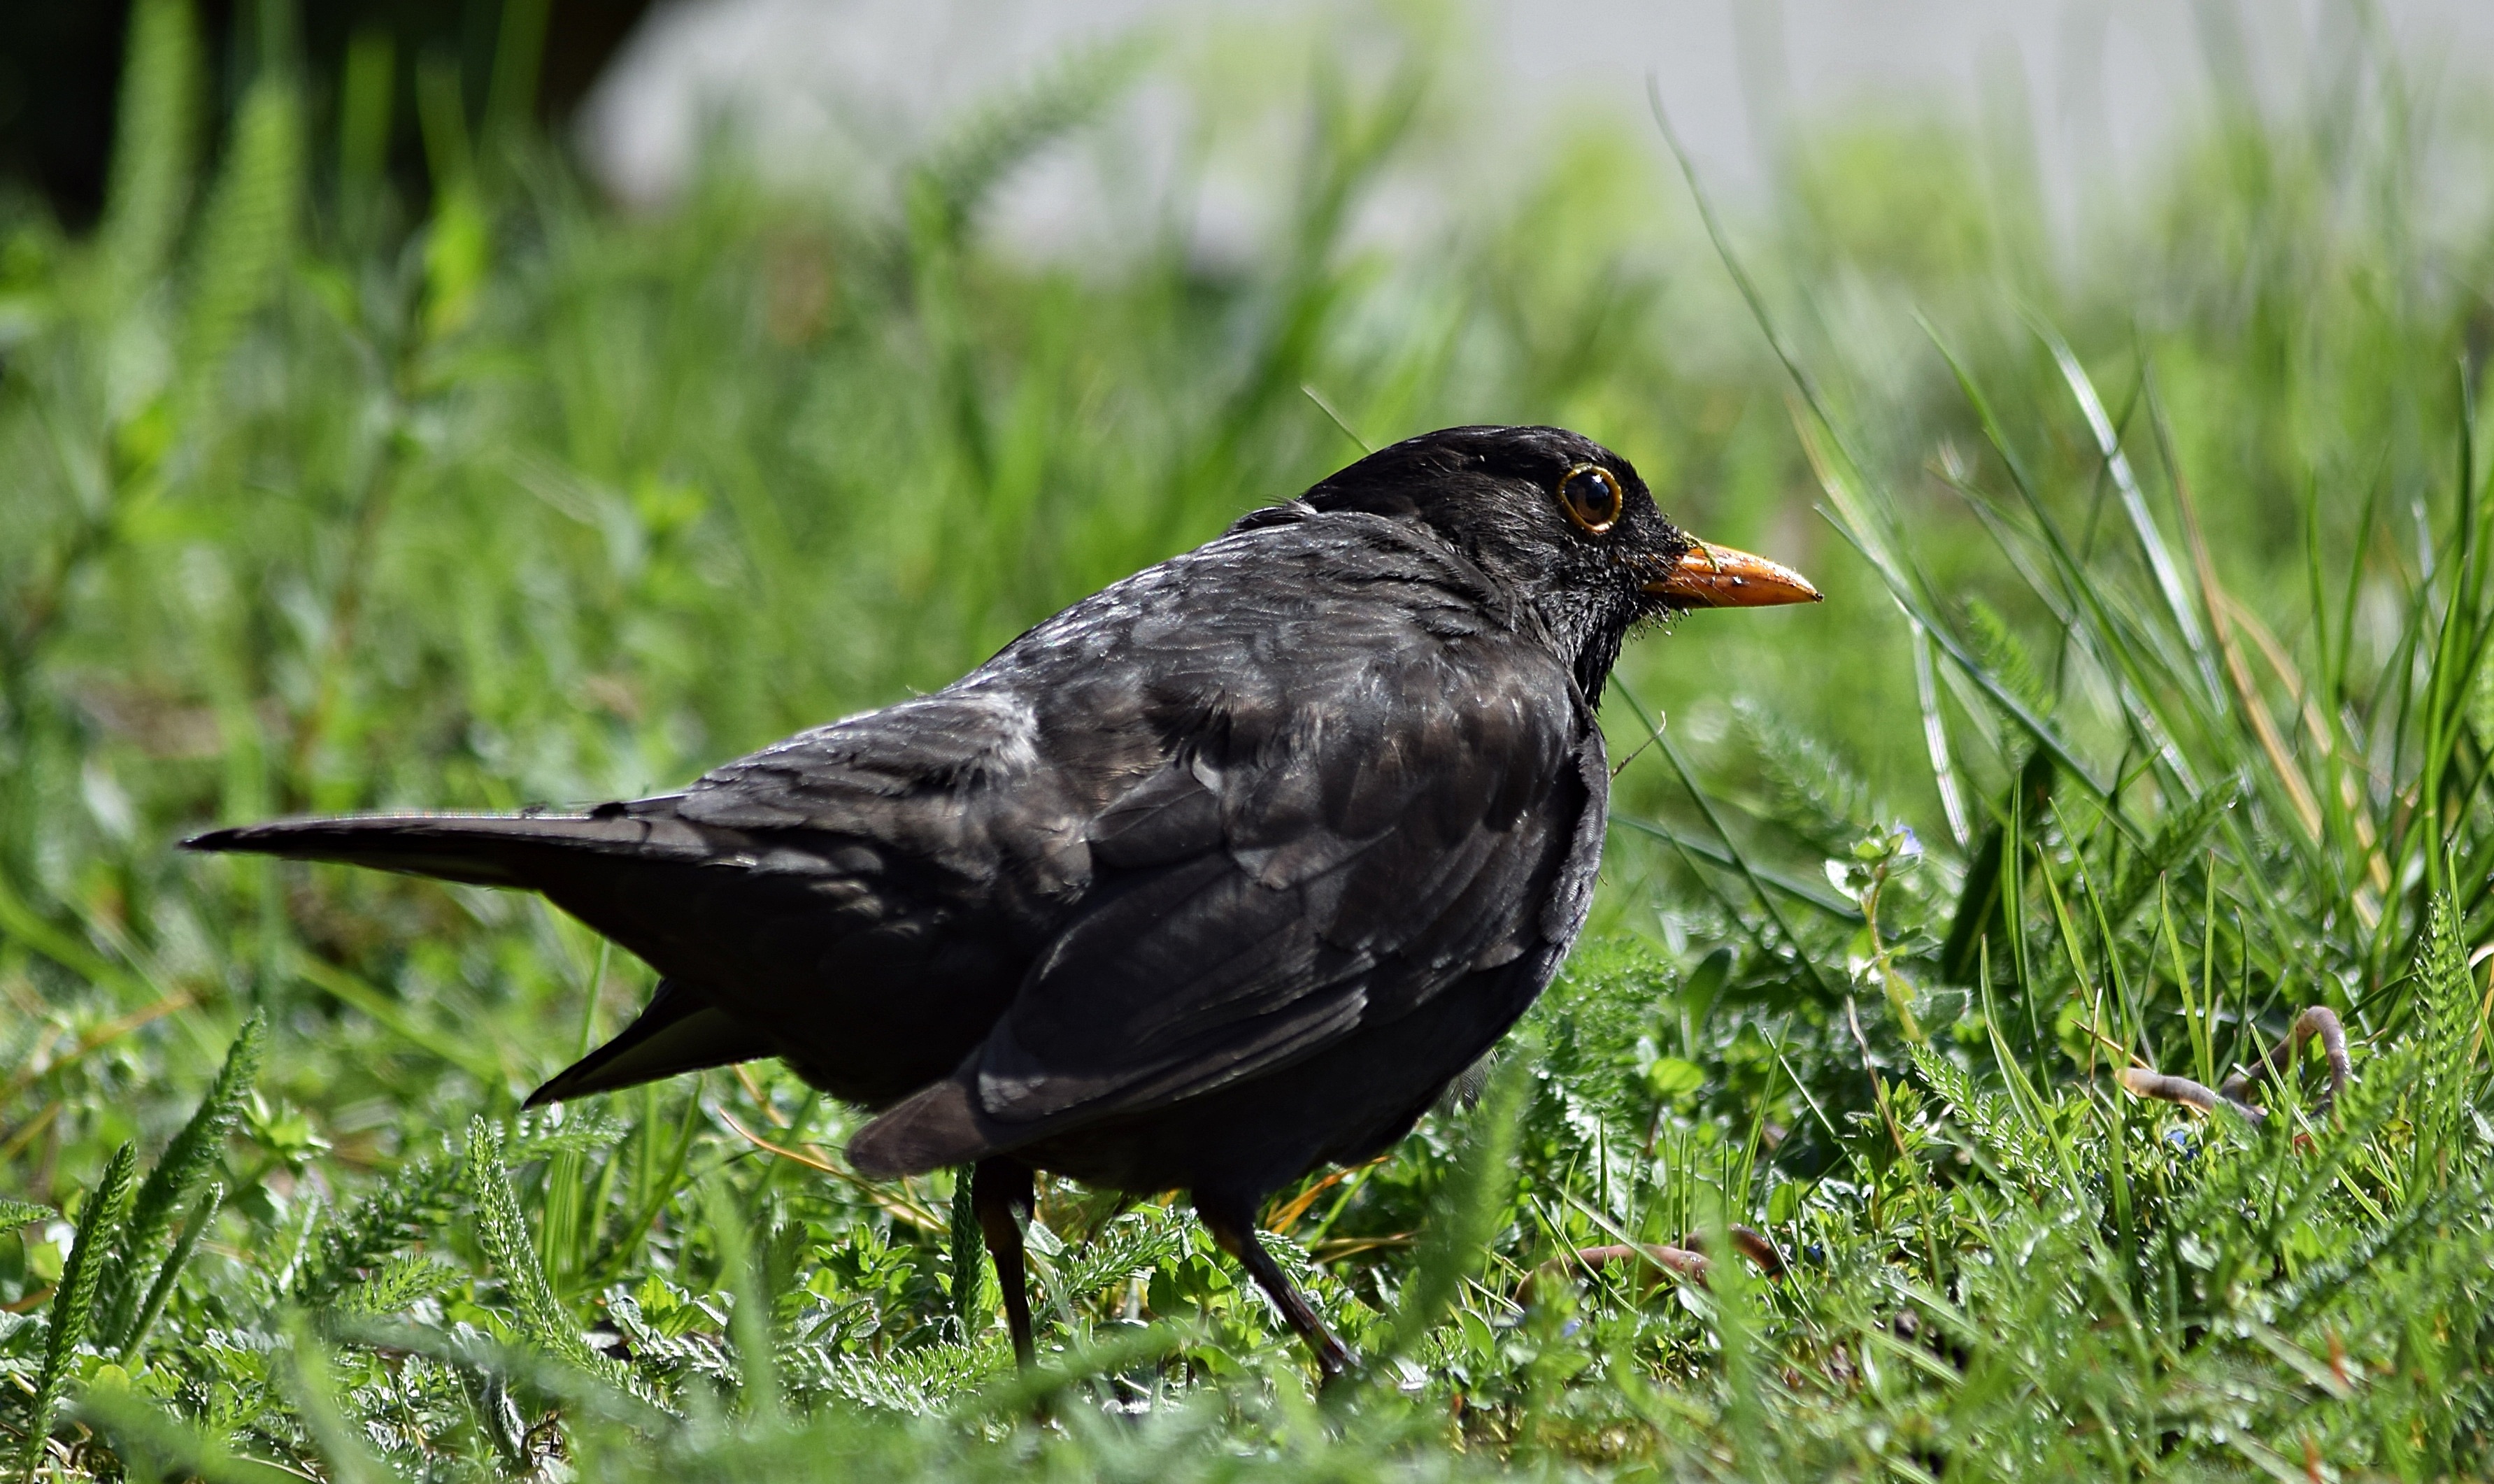
grass, bird, leaf, wildlife, beak, flora, fauna, crow, worm, blackbird, organism, kos, american crow, perching bird, emberizidae